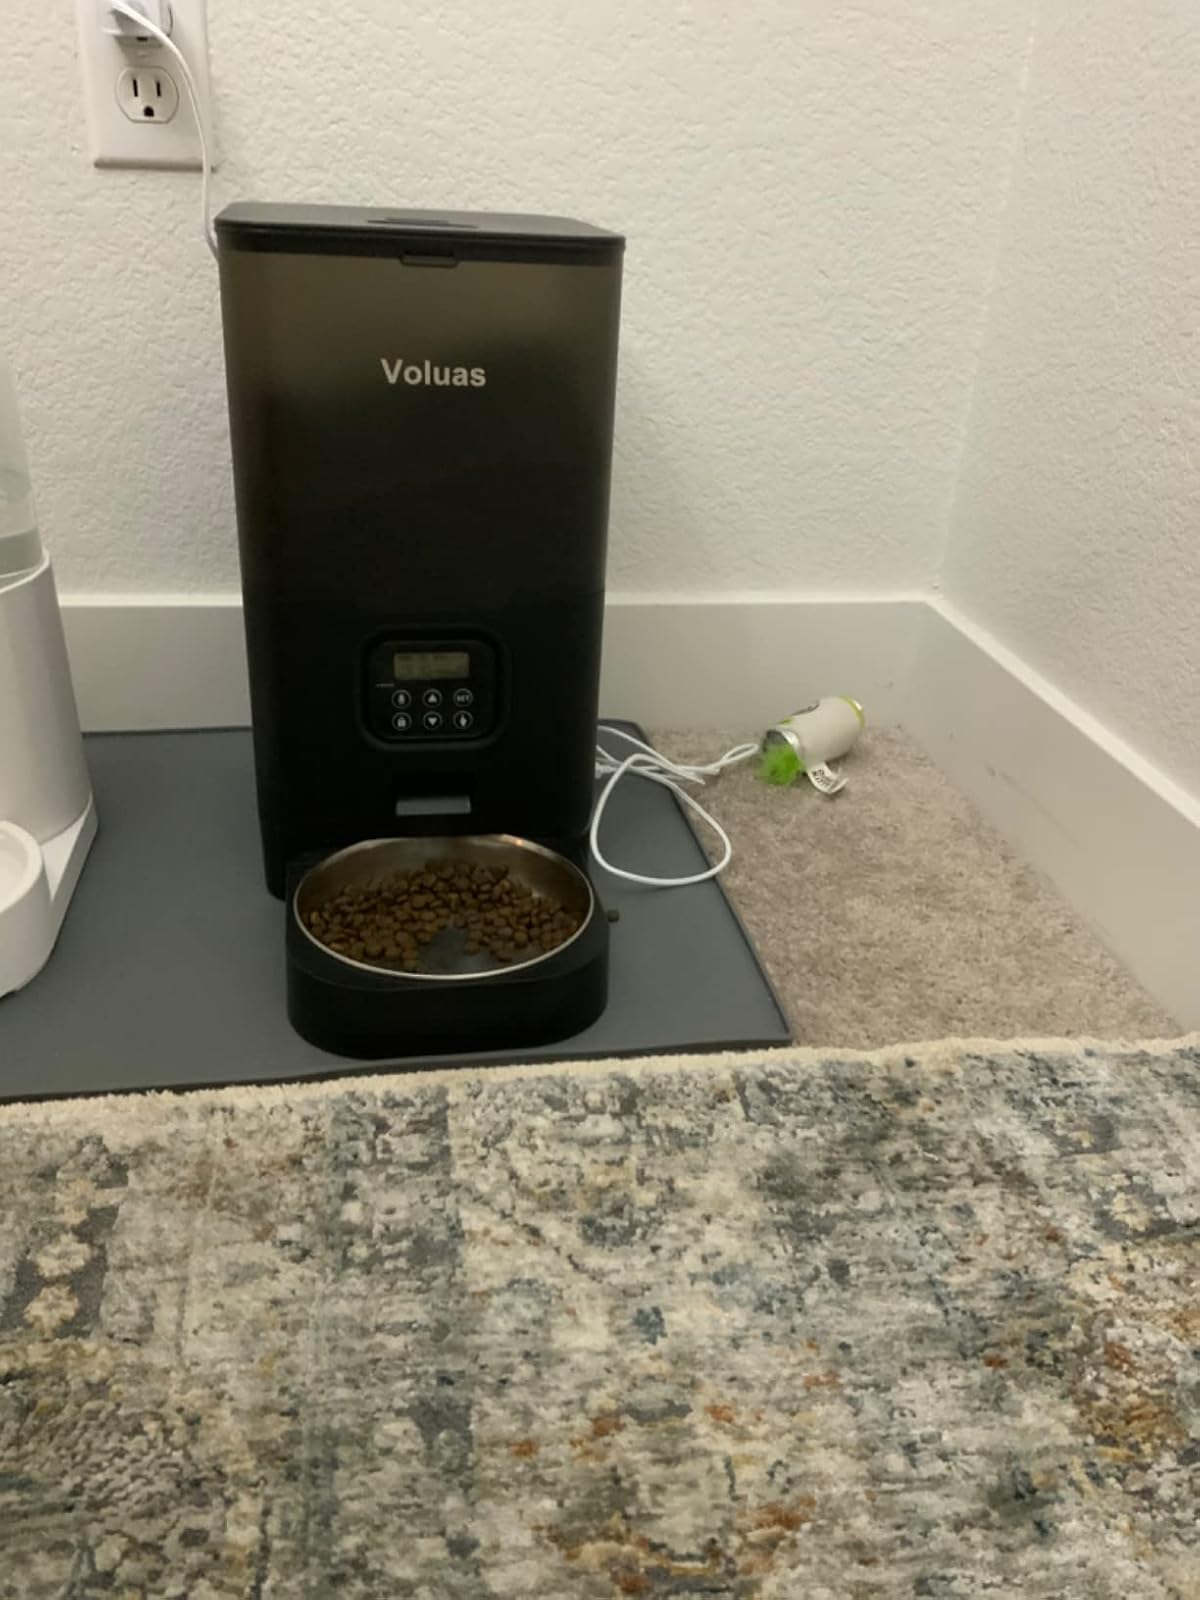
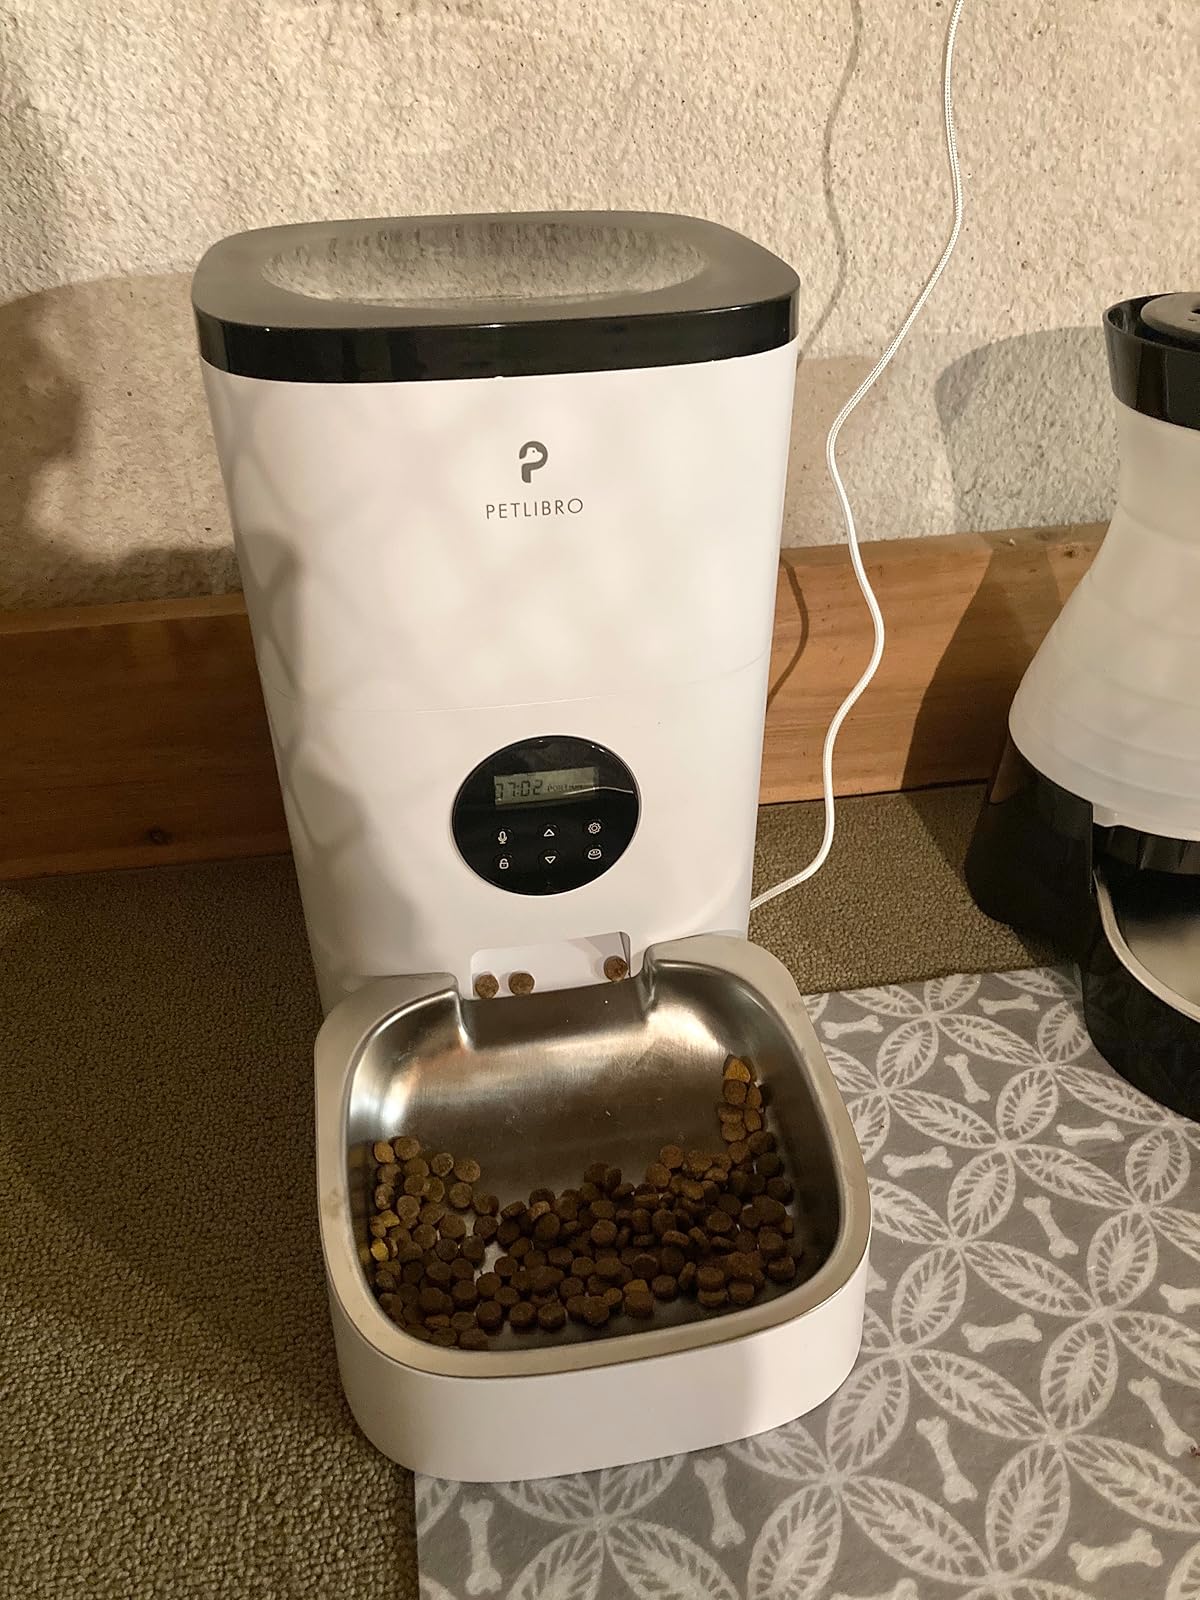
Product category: items_feeder
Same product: no